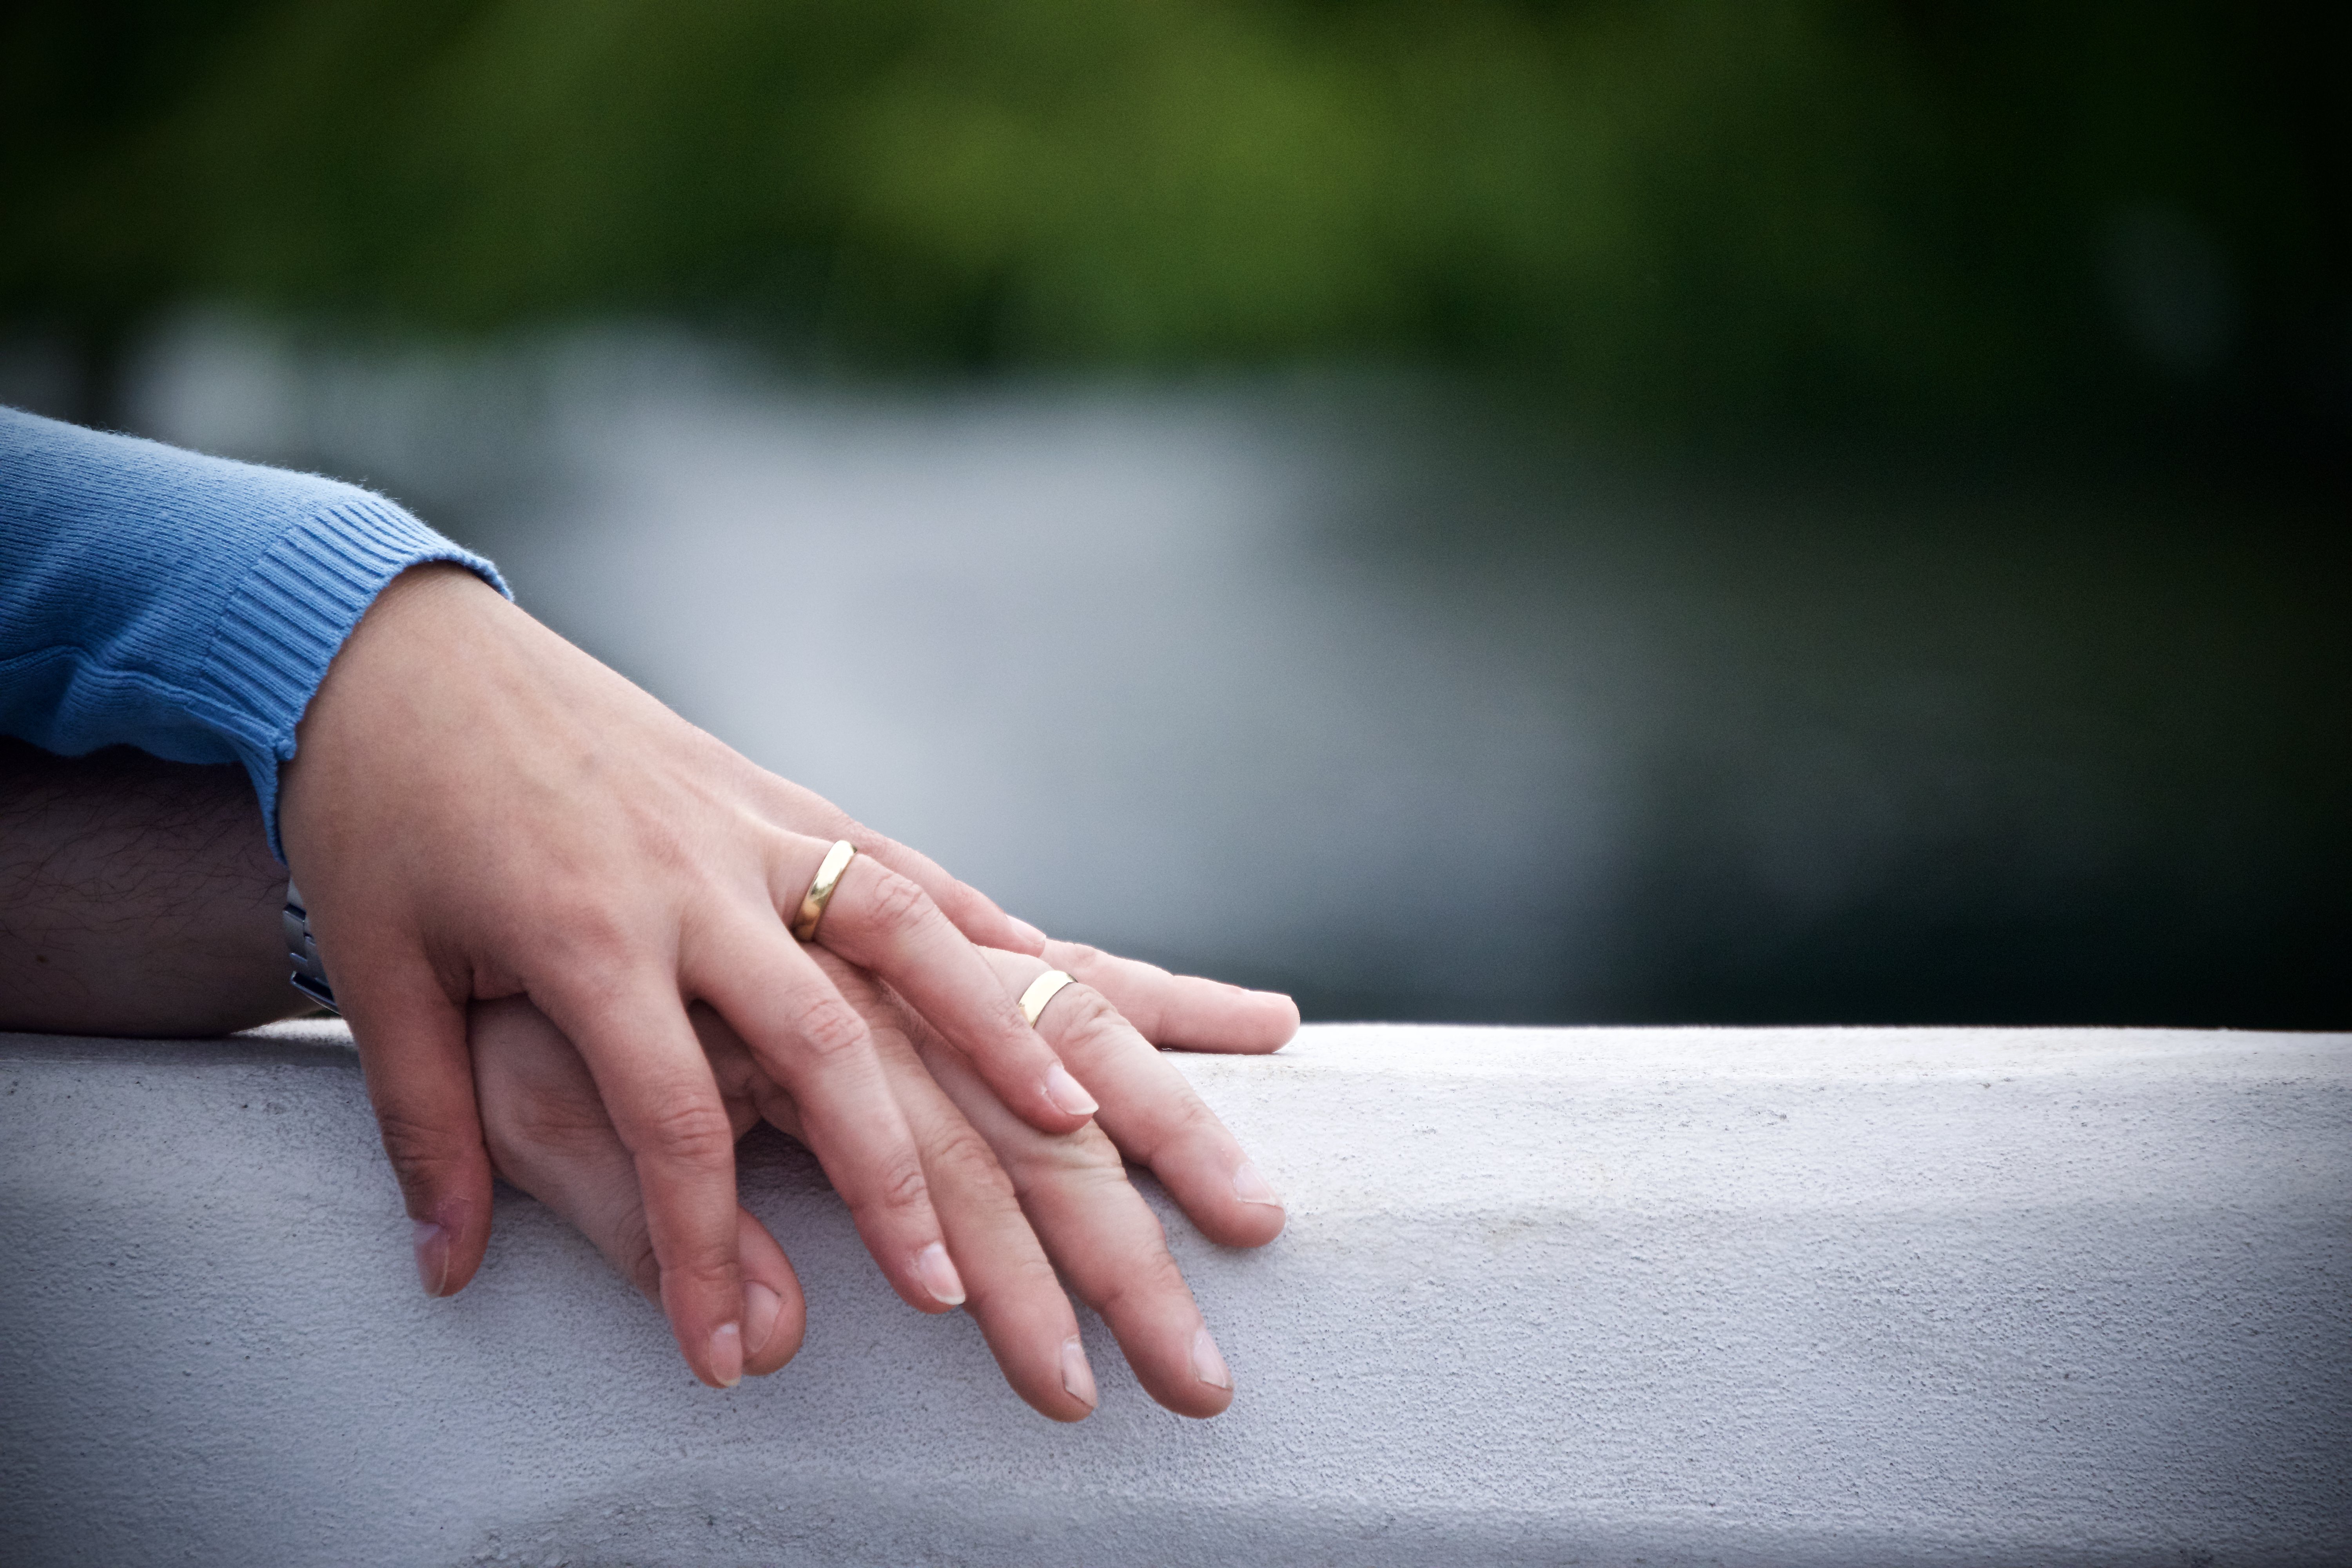
hand, woman, photography, leg, love, finger, couple, arm, jewelry, close up, human body, jewellery, hands, skin, beauty, rings, sense, human action